Question: Please indicate a possible affordance area of the jump_skateboard that can be used for jumping
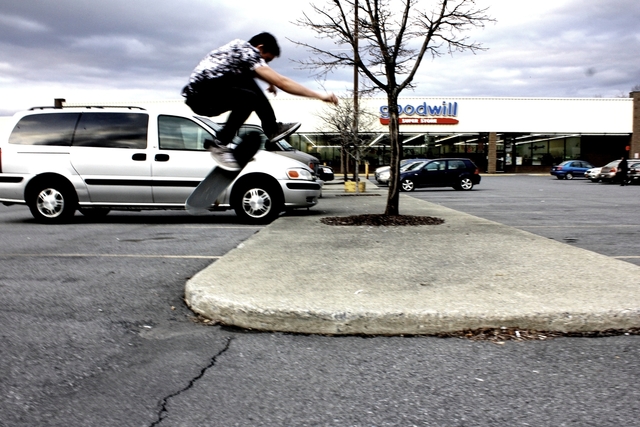
Answer: [181.358, 128.642, 265.776, 214.107]